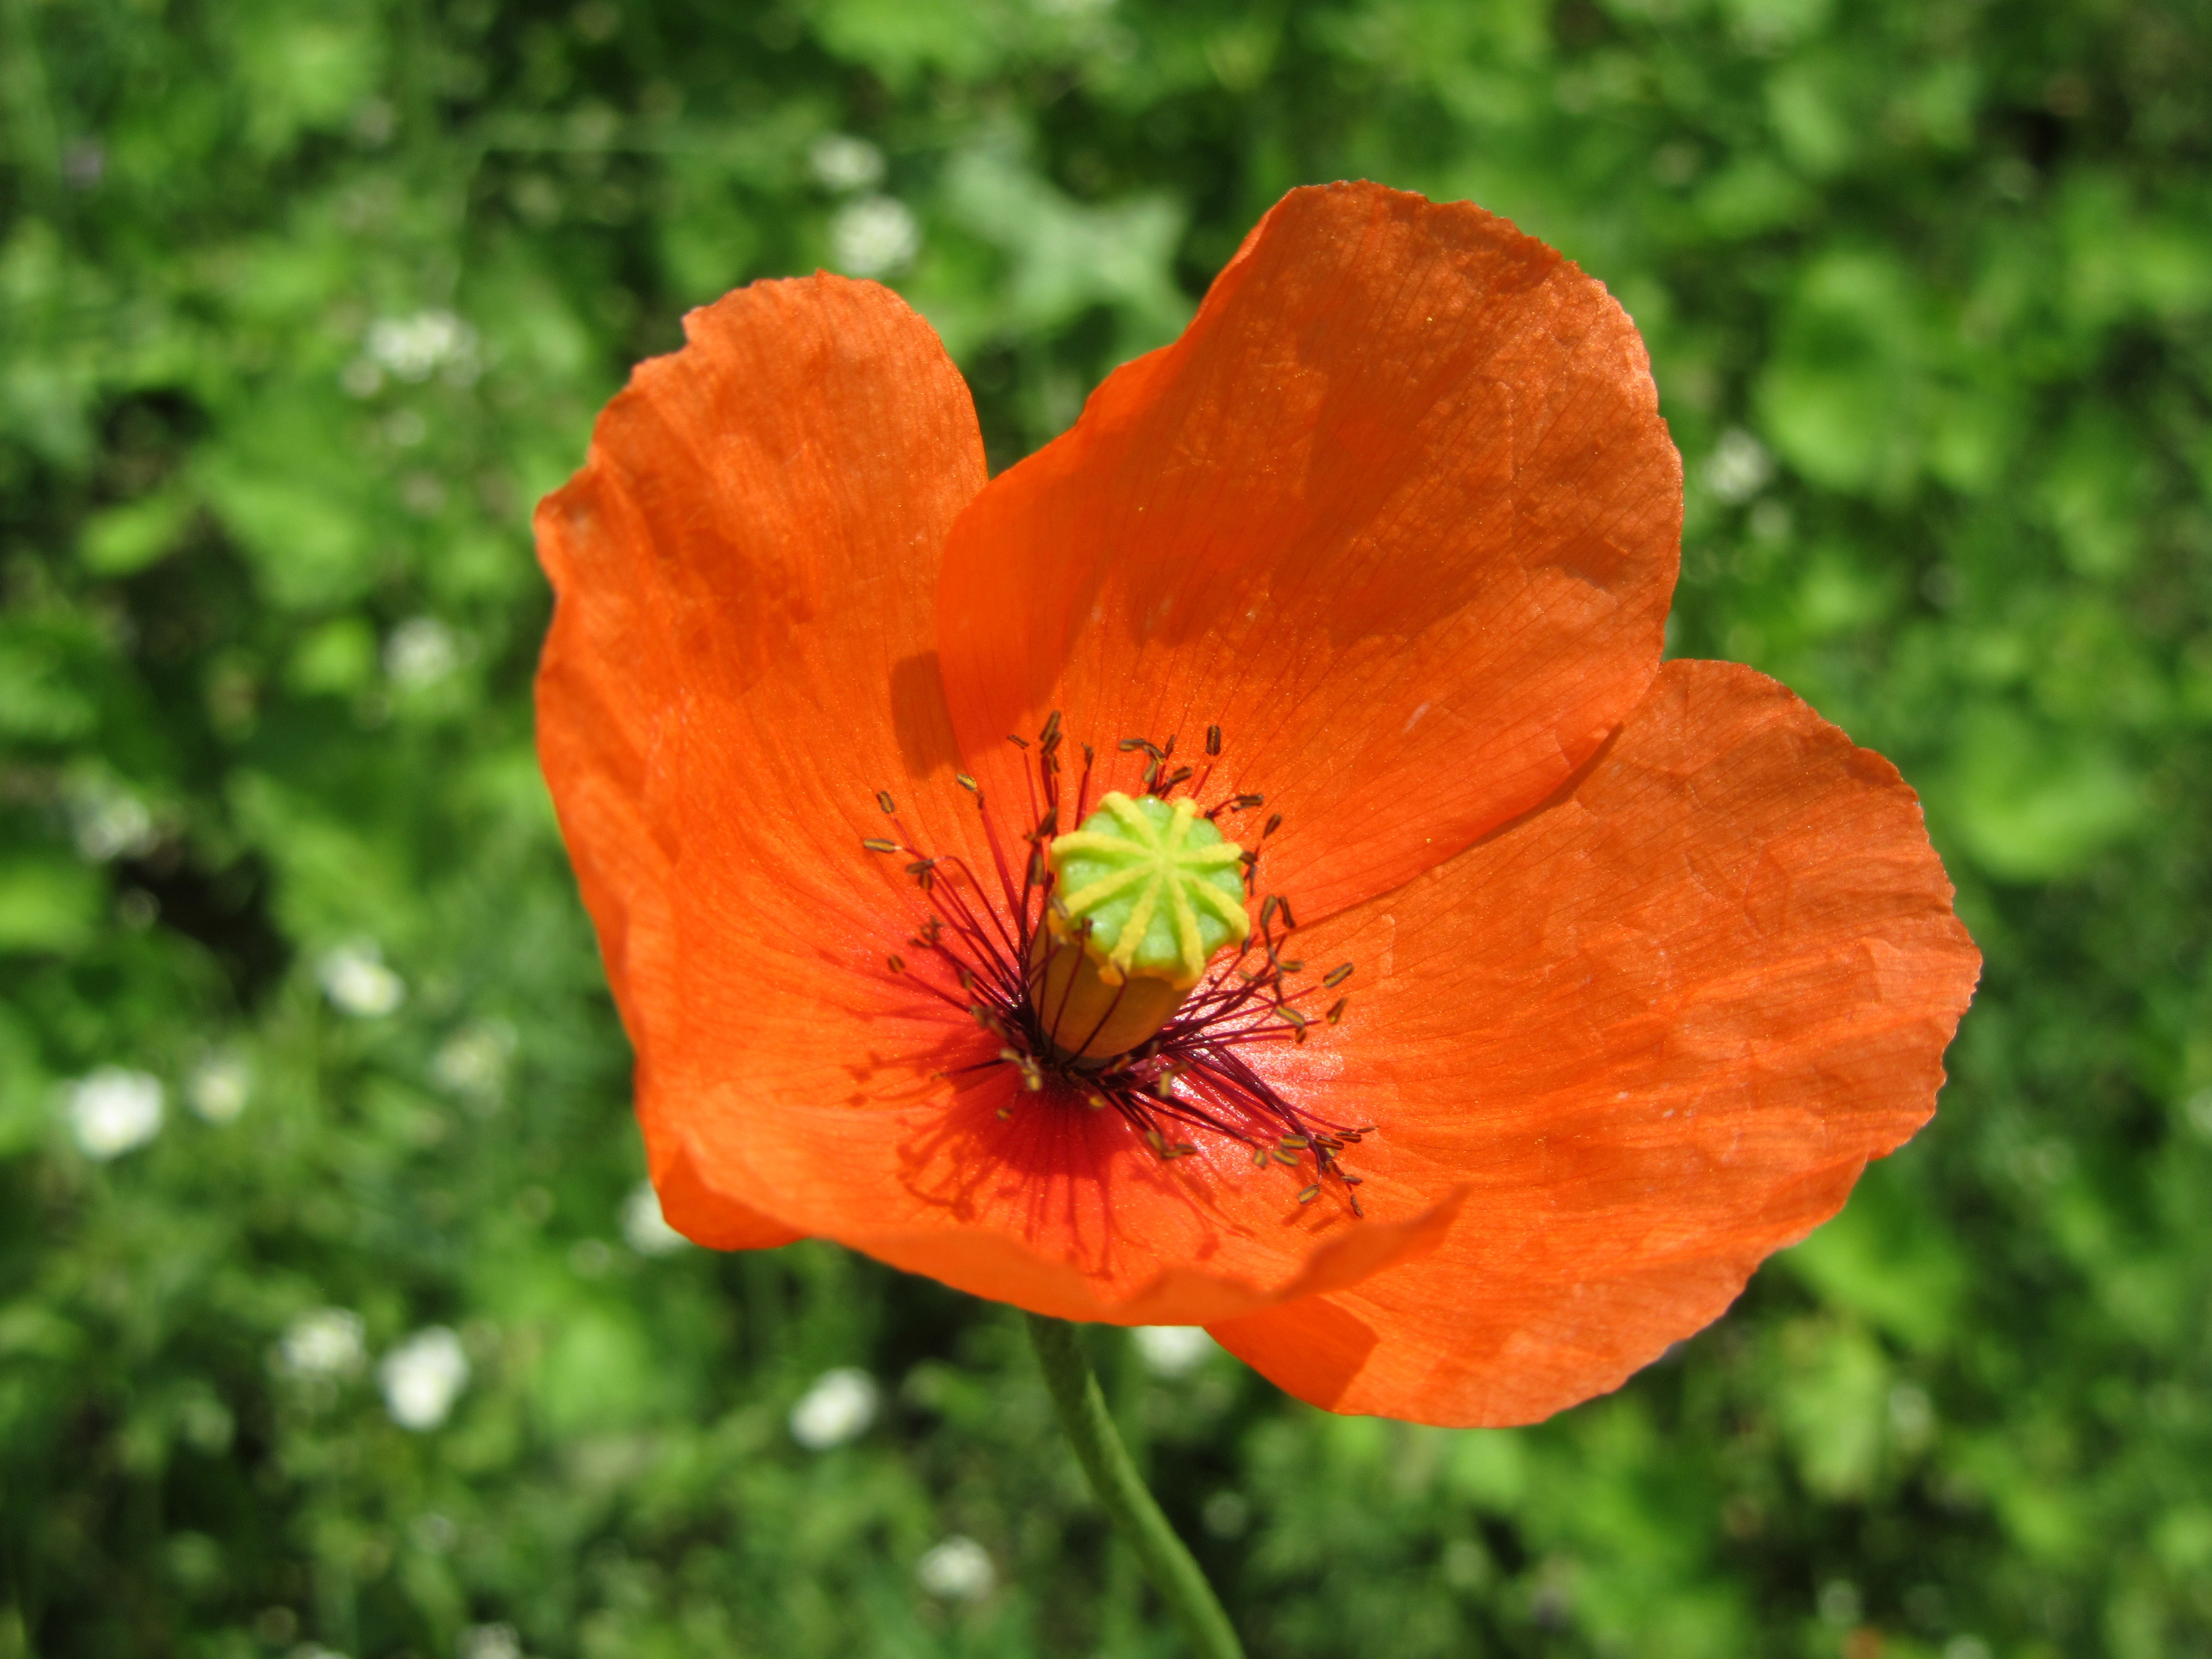
nature, plant, meadow, leaf, flower, petal, green, red, botany, flora, wildflower, red poppy, poppy, coquelicot, macro photography, flowering plant, eschscholzia californica, annual plant, plant stem, land plant, poppy family